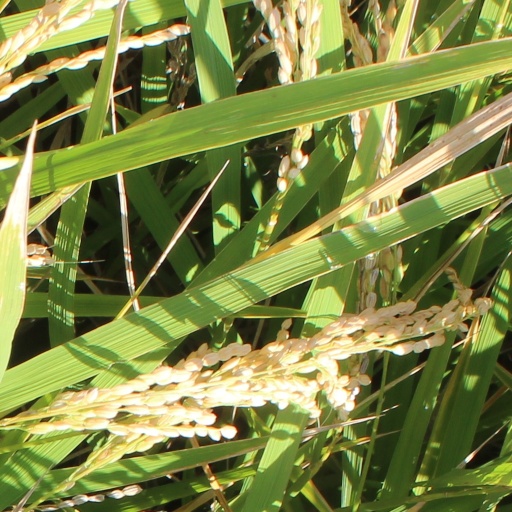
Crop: rice